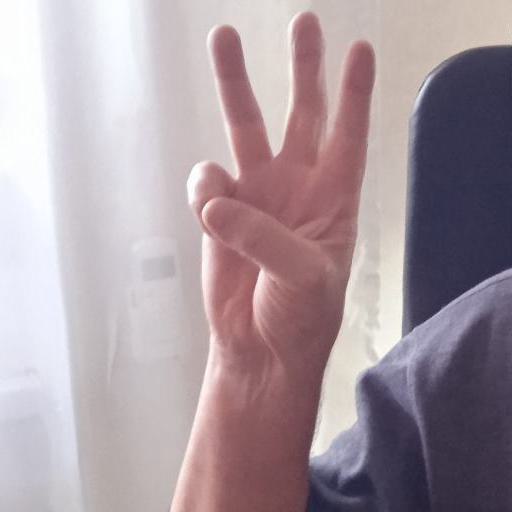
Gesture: three